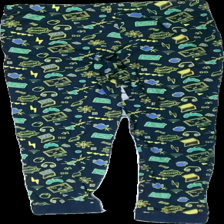
View: back
Type: Trousers
Category: Children
Brand: Kappahl
Colors: Blue, Yellow, Green
Material: 100% cotton
Pattern: Other
Cut: Regular
Size: 146
Season: All
Damage: fläck
Damage location: middle center
Damage 2 location: top center
Price range: 50-100
Recommended usage: Reuse
Description: blå byxor med text och tv-spel tryck